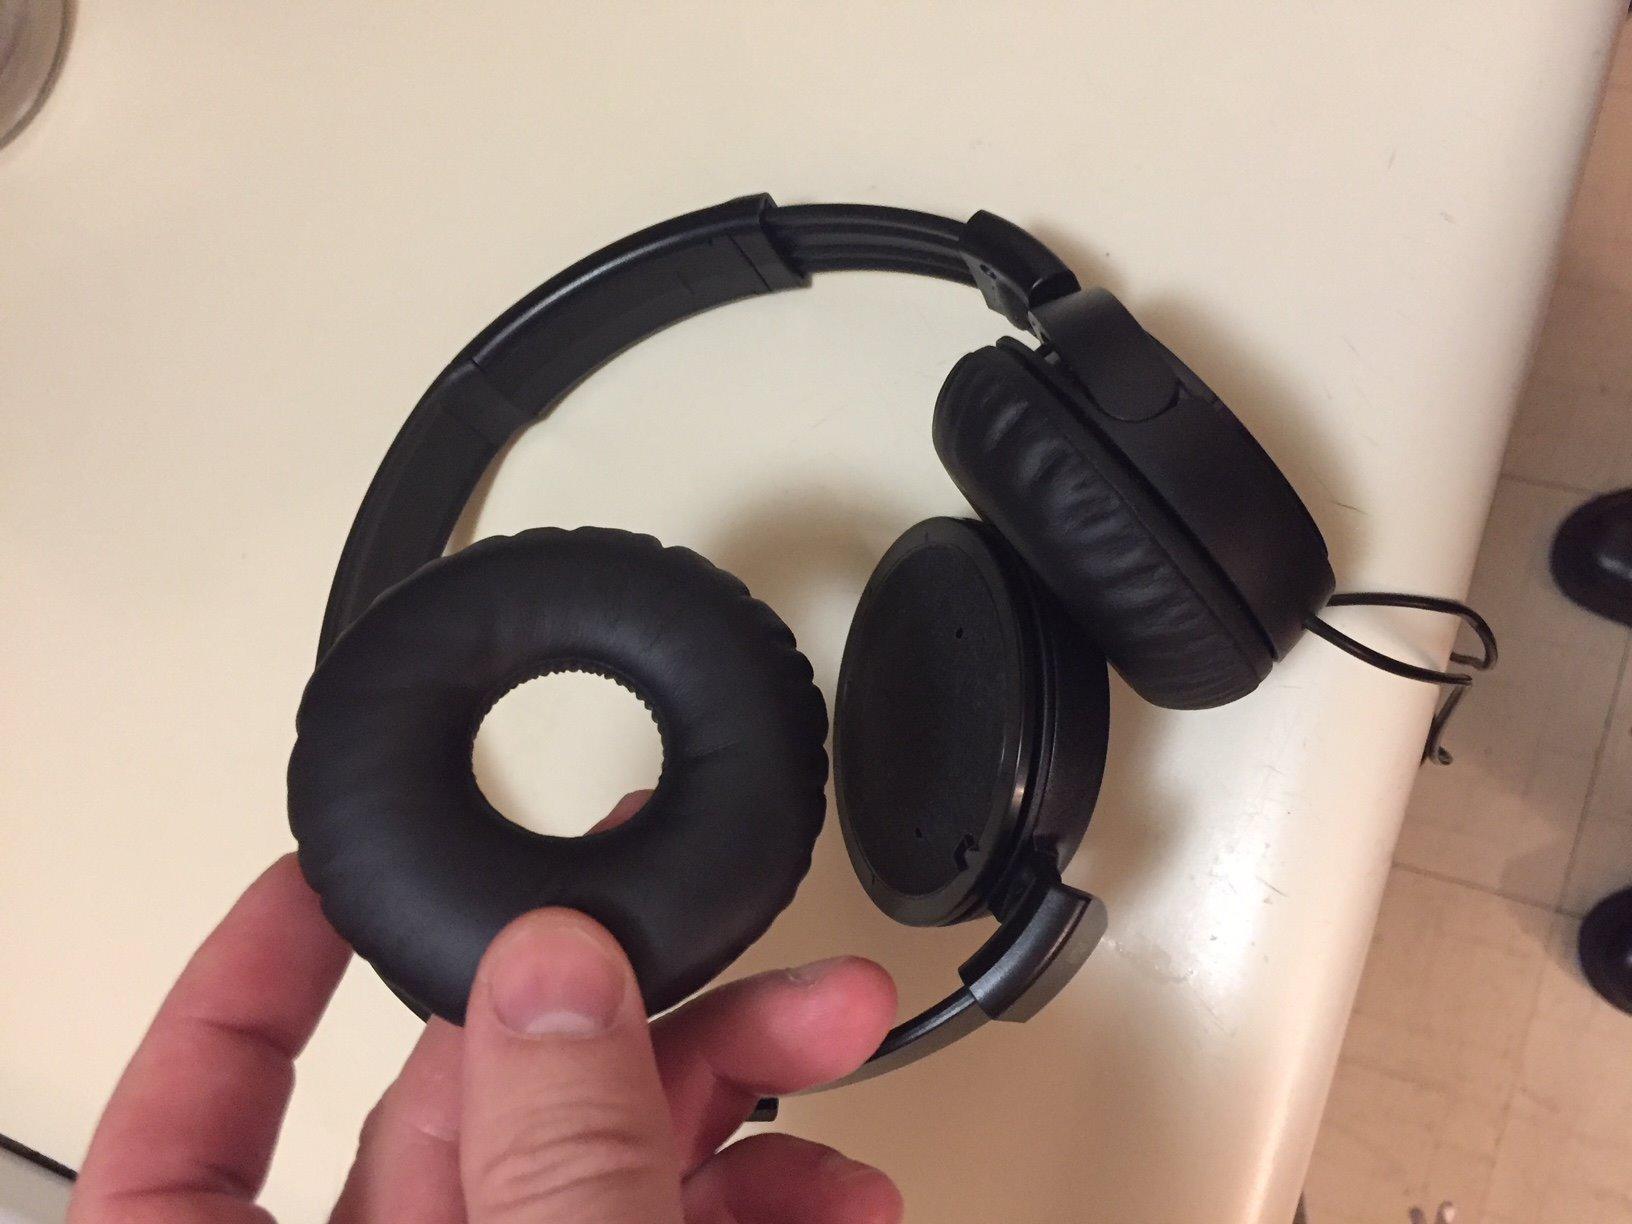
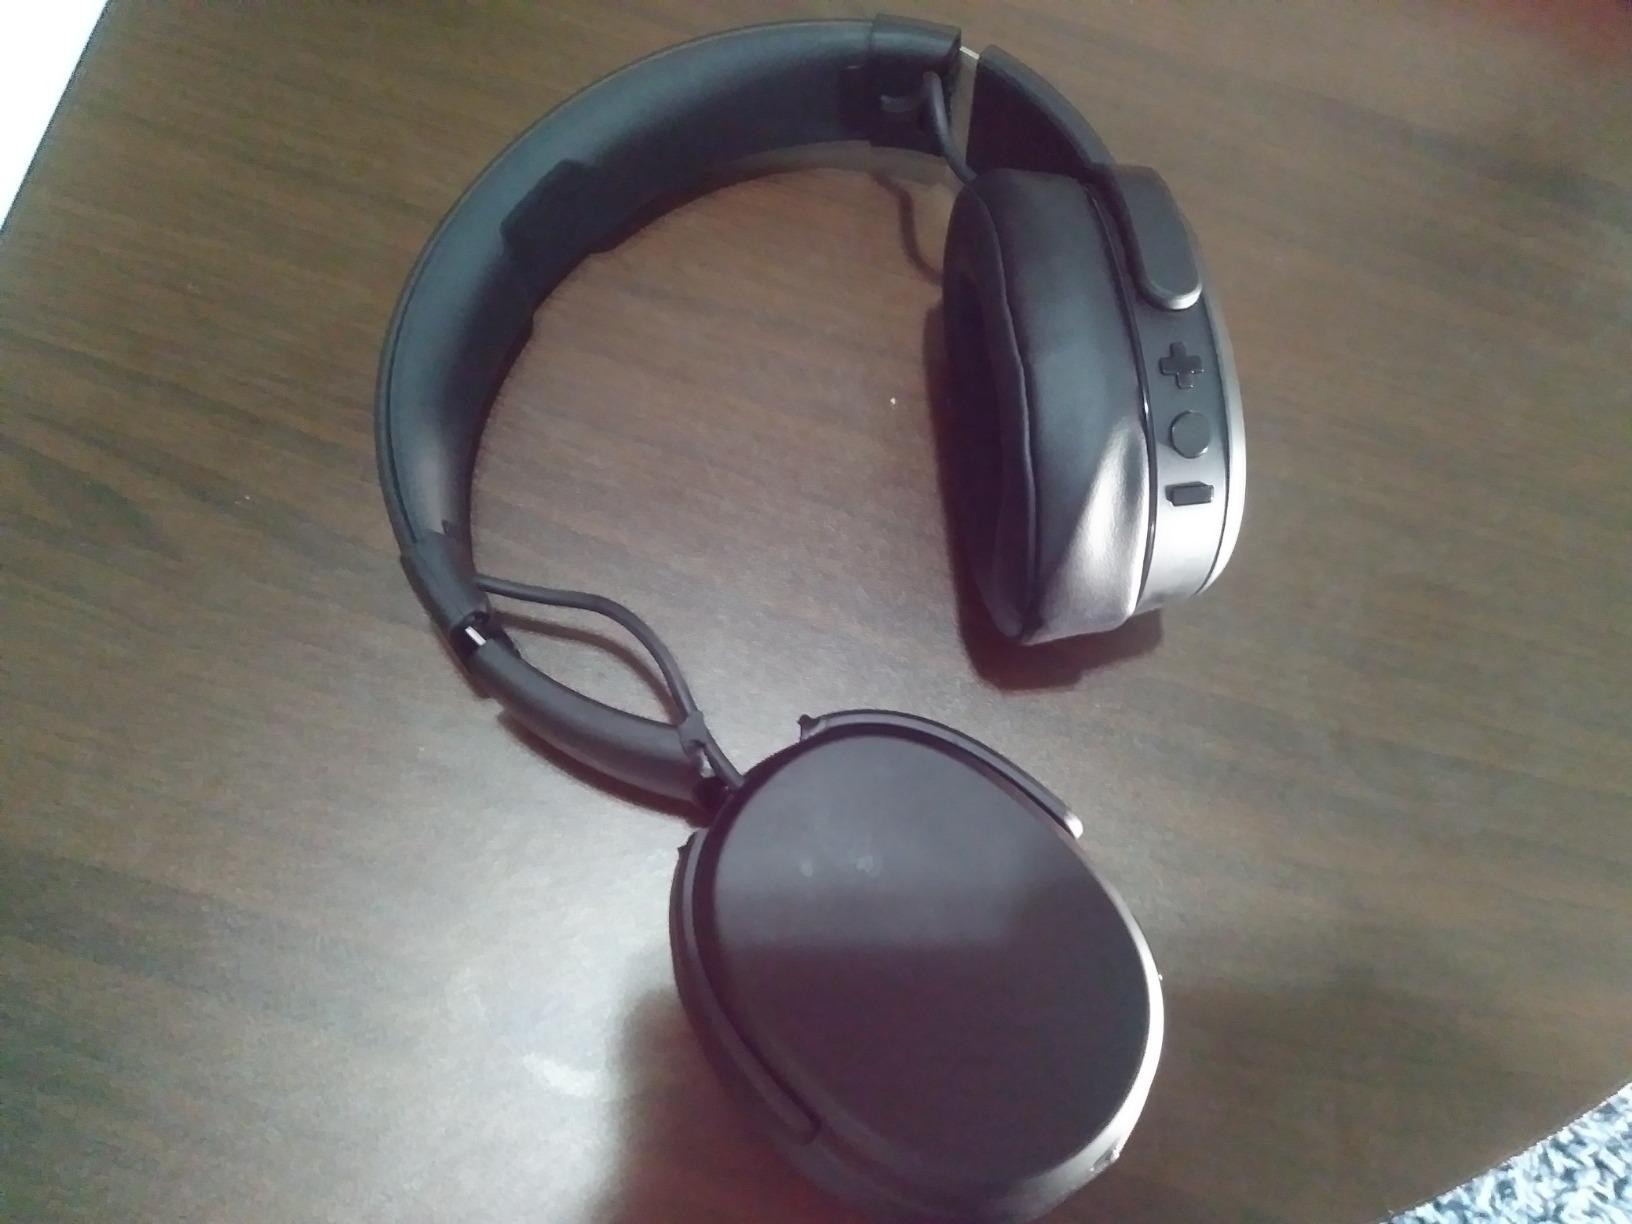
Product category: headphones
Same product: no